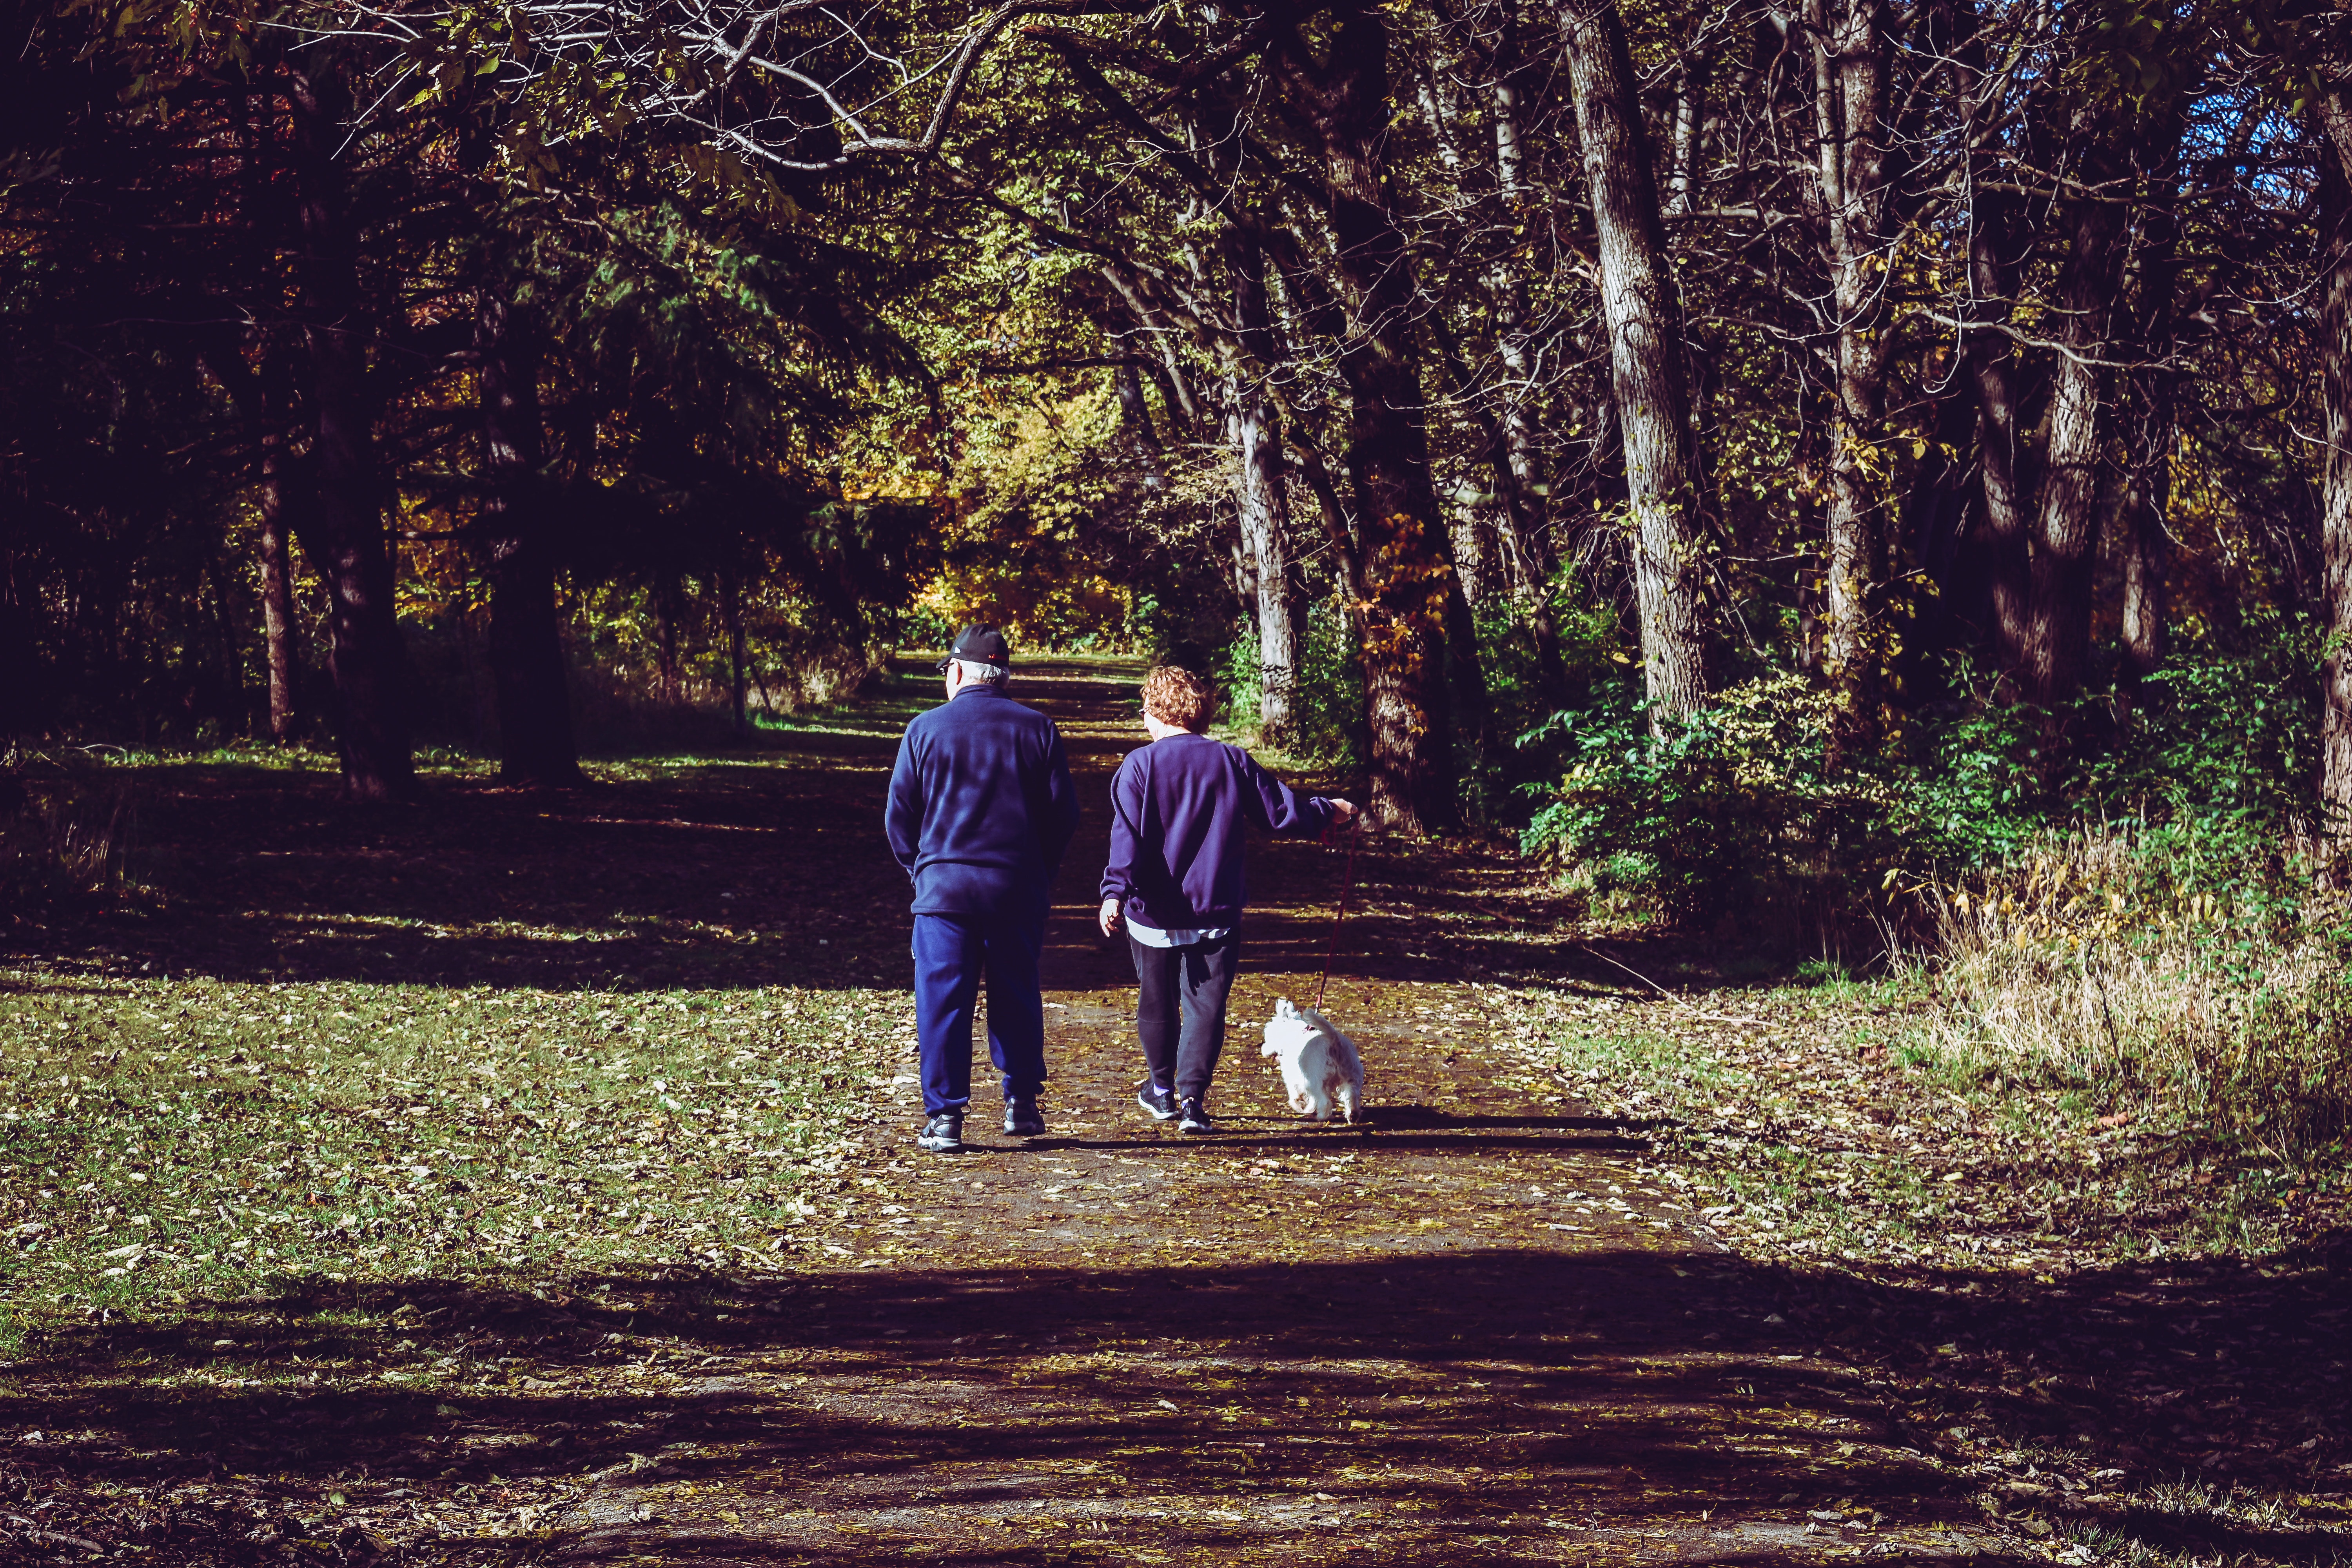
People in nature, nature, natural landscape, tree, leaf, natural environment, forest, wilderness, standing, woodland, sky, state park, botany, grass, autumn, sunlight, woody plant, spring, branch, photography, plant, leisure, wood, walking, park, trail, sitting, love, soil, child, Tints and shades, shadow, furniture, adventure, deciduous, winter, family